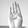
ASL letter: B